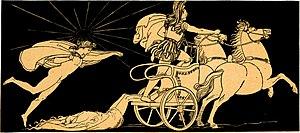
Dans la mythologie grecque, Hector est un héros troyen de la guerre de Troie. Fils du roi Priam et de la reine Hécube, il est tué par Achille qui veut venger la mort de Patrocle.